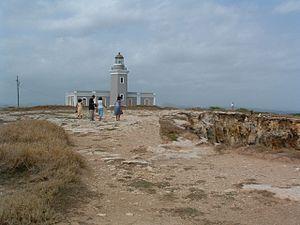
Le phare de Los Morrillos est un phare actif situé dans la municipalité de Cabo Rojo, à Porto Rico, en mer des Caraïbes. Il est géré par l'United States Coast Guard.